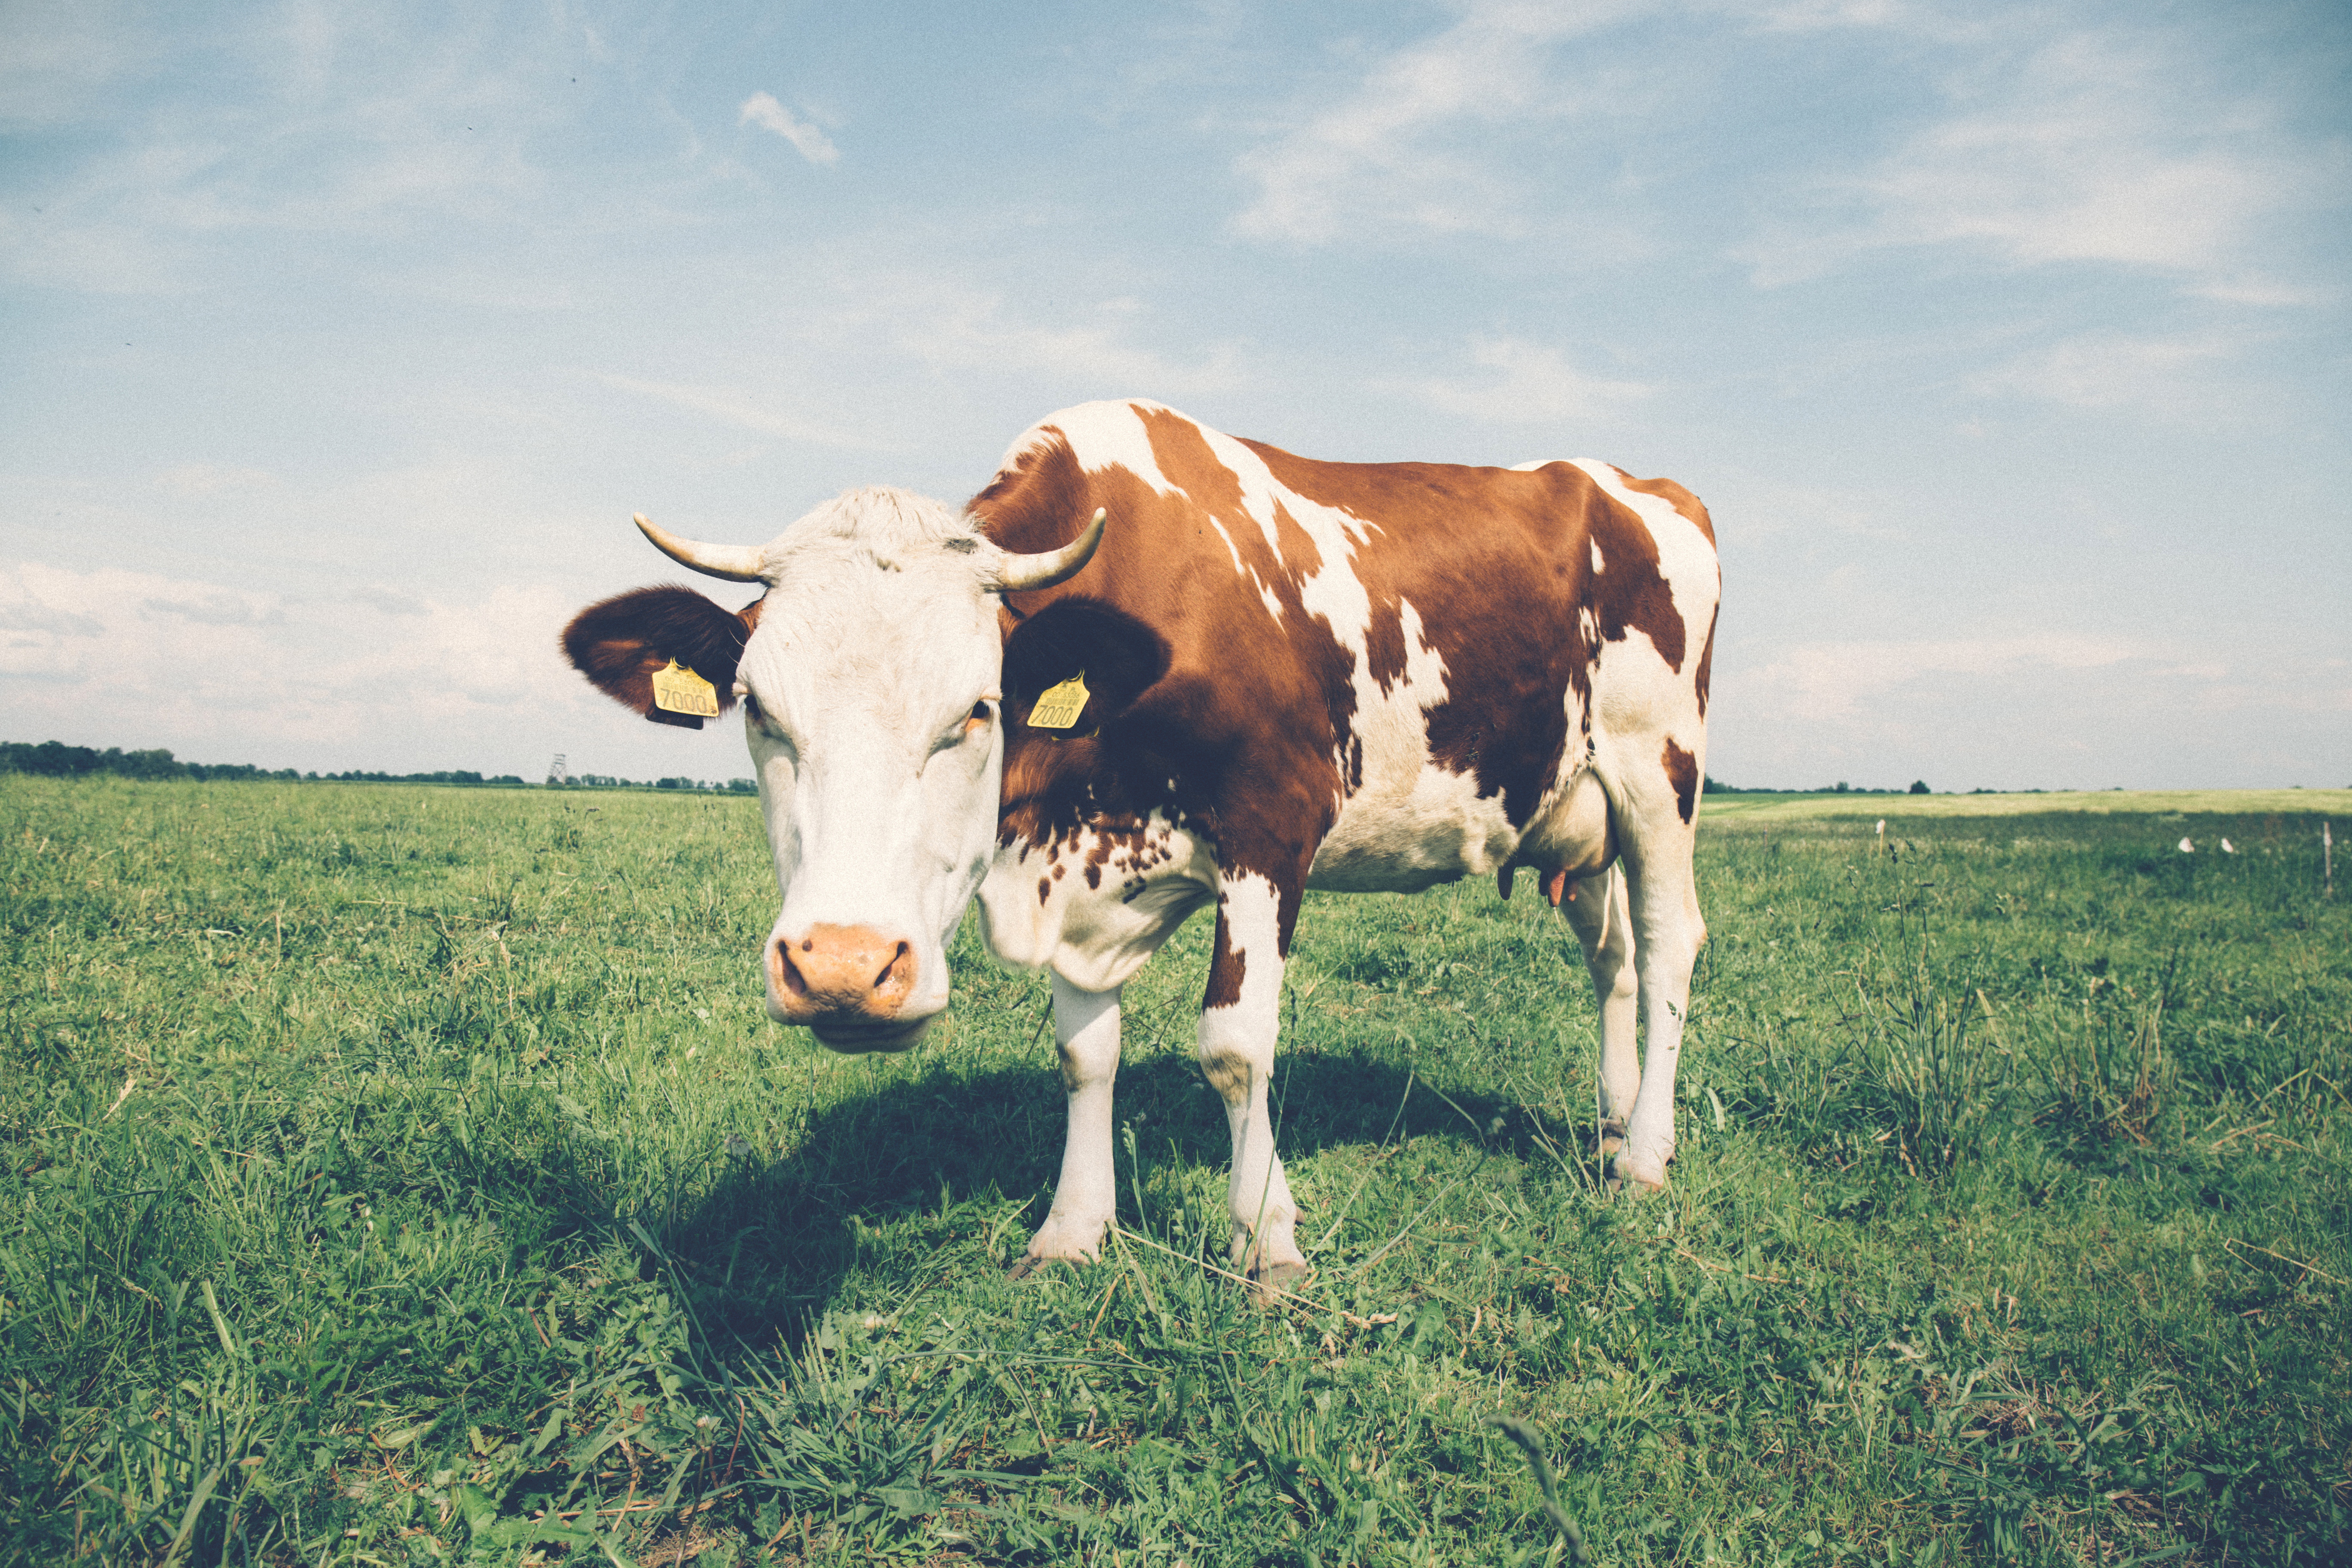
bovine, dairy cow, mammal, pasture, livestock, sky, cow goat family, grass, grassland, rural area, grazing, meadow, human leg, plant, field, fawn, farm